Demographics of Mali

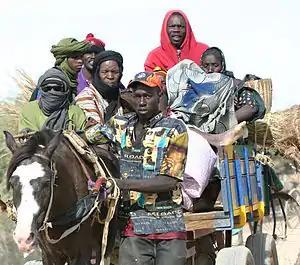
A family in Djenné, Mali.

Mali's population consists of Sub-Saharan ethnic groups, sharing similar historic, cultural, and religious traditions. Exceptions are two nomadic northern groups, the Tuaregs, a Berber people, and Maurs (or Moors), of Arabo-Berber origins. In Mali and Niger, the Moors are also known as Azawagh Arabs, named after the Azawagh region of the Sahara. Azawagh Arabs speak mainly Hassaniya Arabic which is one of the regional varieties of Arabic.